Paul Costello

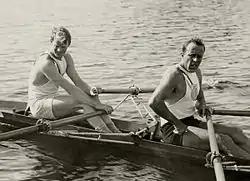
McIlvaine and Costello (right) at the 1928 Olympics

Paul Vincent Costello (December 27, 1894 – April 17, 1986) was an American triple Olympic gold medal winner in rowing. He was the first rower to win a gold medal in the same event, double sculls, at three consecutive Olympics. He also won numerous national titles in both the single and double scull in the 1920s.